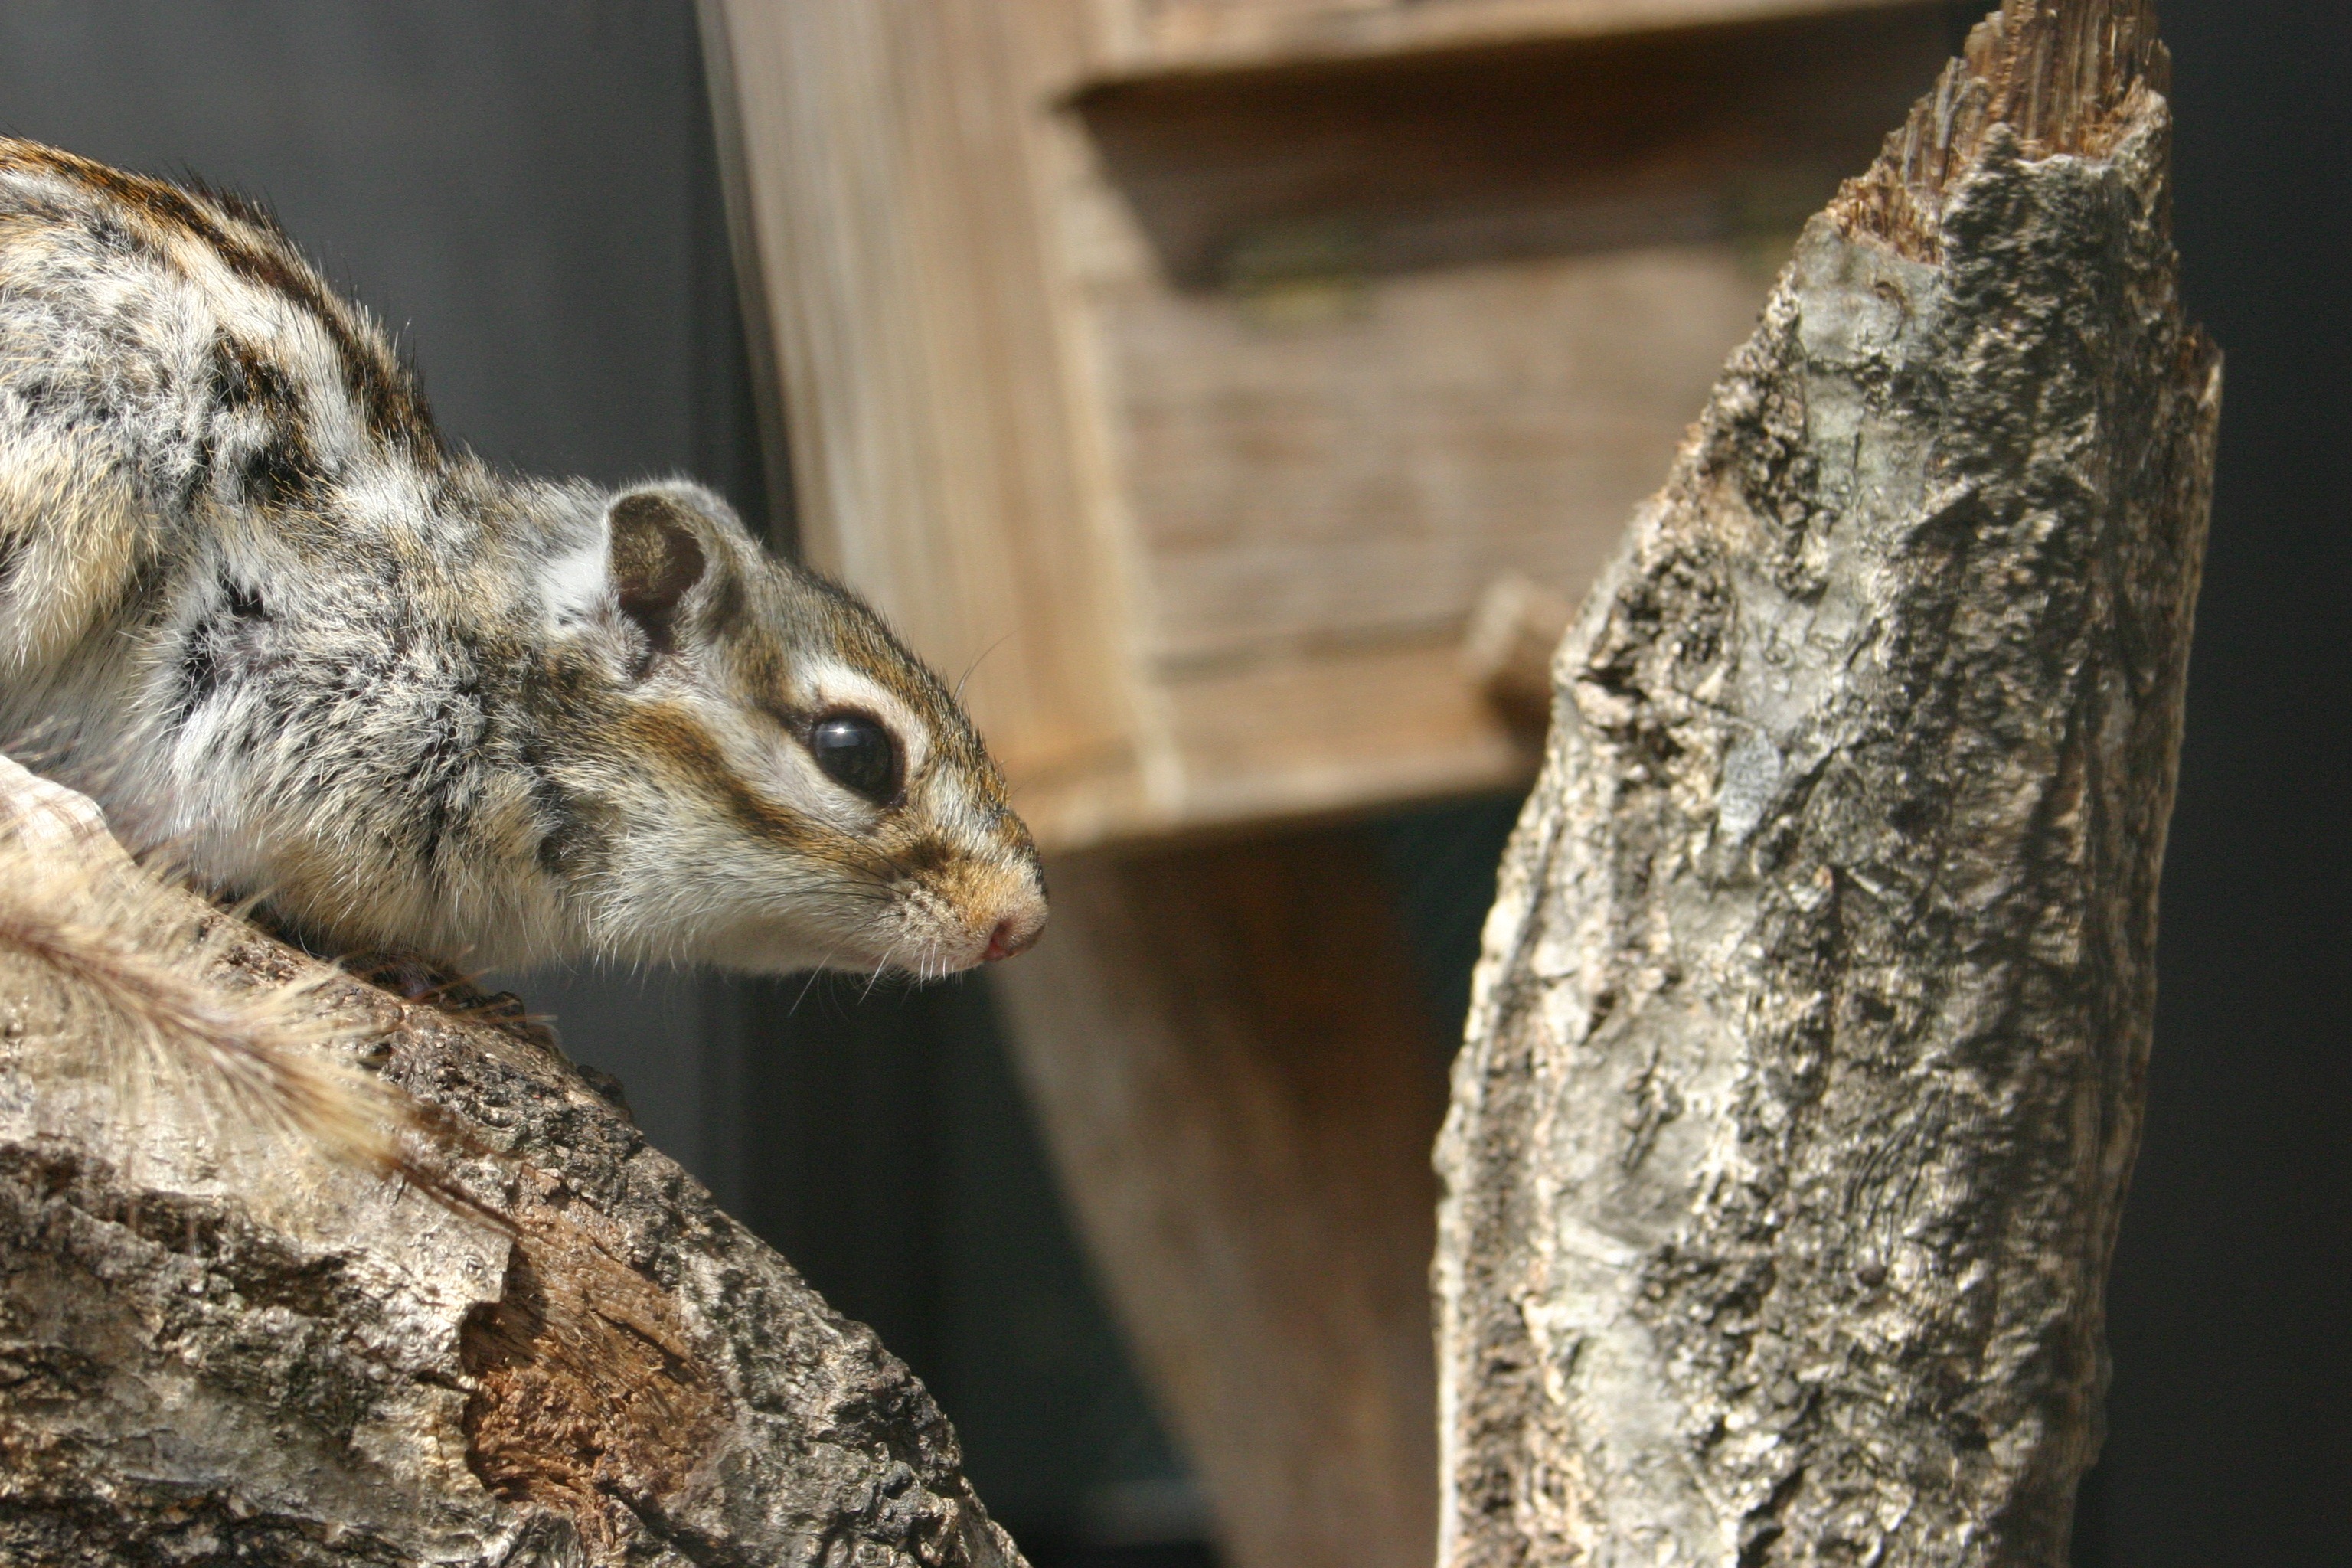
nature, animal, wildlife, zoo, mammal, squirrel, rodent, fauna, close up, whiskers, vertebrate, chipmunk, gerbil